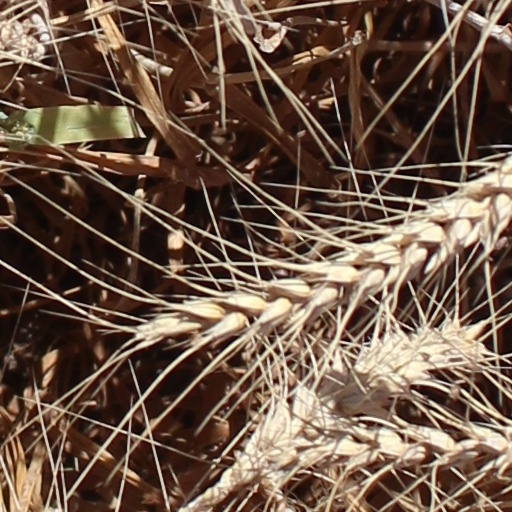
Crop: wheat